Ferenc Gerő

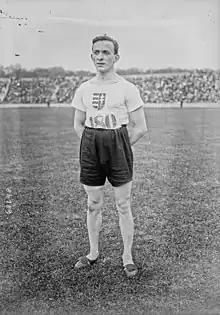
Ferenc Gerő in 1923.

Ferenc Gerő (14 August 1900 – 23 June 1974) was a Hungarian sprinter. He competed at the 1924 and 1928 Summer Olympics.